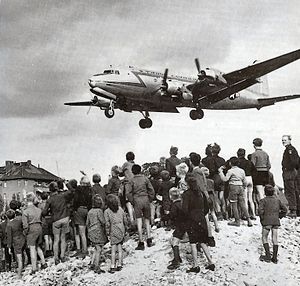
Blokaden af Berlin
Berlinere ser et C-54 Skymaster lander ved Tempelhof lufthavnen i 1948
Blokaden af Berlin var et forsøg fra sovjetisk side på at tvinge det af de vestallierede kontrollerede Vestberlin til at blive en del af den østlige sovjetiske besættelseszone. Blokaden fandt sted mellem 24. juni 1948 og 11. maj 1949 og var den foreløbige kulmination på den stigende antagonisme mellem de tidligere allierede fra 2. verdenskrig, på den ene side Sovjetunionen og på den anden side de vestallierede stater USA, Storbritannien og Frankrig. Som sådan blev krisen til en af de allerførste større konflikter i den kolde krig.